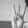
ASL letter: W